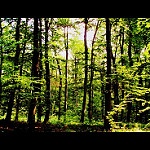
Label: forest